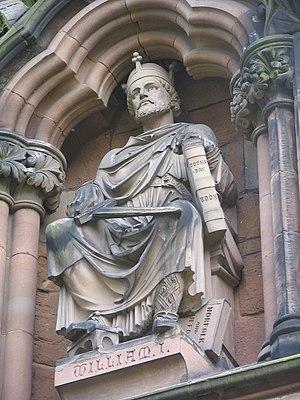
Guillaume le Bâtard, conquérant est une biographie de Guillaume le Conquérant, duc de Normandie et roi d'Angleterre, par l'écrivain Jean de La Varende, parue en 1946. Elle a été écrite à Chamblac, de 1943 à 1945.